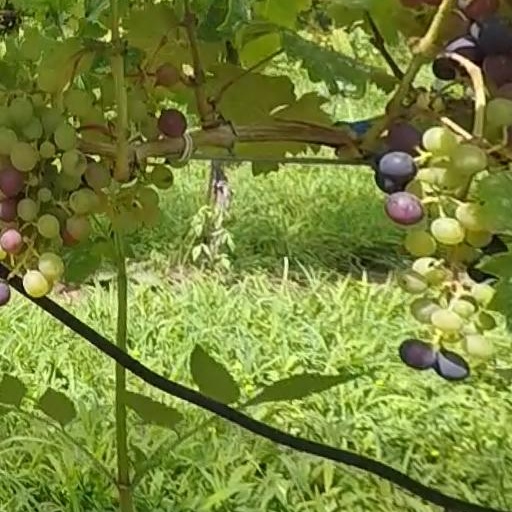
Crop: grape